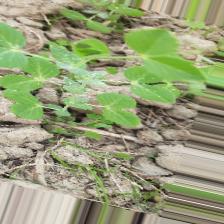
Label: Powdery Mildew